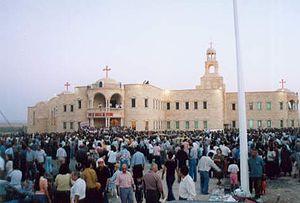
Hassaké ou Hassetché, est une ville du nord-est de la Syrie, capitale du gouvernorat d'Hassaké, traversée par le Khabour.